Crèche (zoology)

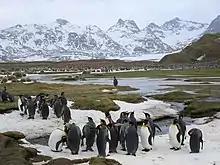
King Penguin colony found in the Antarctic

Crèche behaviours will also develop in certain species of lions. For the first four to six weeks of development, mothers will care for their young on their own to make sure they are getting the proper care and nutrition. Once they reach six weeks, female pride mate mothers will group to form a crèche. Mothers will form this crèche with other mothers who have cubs of the same age. These crèches could range from two to nine mothers, but they average around four to five mothers. Females and their young will remain together in these crèches until the young have reached about two years of age. Studies show that mothers in crèches which involve three to four females may suffer from low food intake. The main advantage of crèches in lion species is for defence. The mothers in a crèche will work together to defend their cubs and protect them from nomadic male lions or any other predators that may approach the pride. The greater number of females in the crèche, the greater rates of male takeovers. Being a member of a crèche provides safety from predators for the cubs and ensures that the mother will forage in a group size close to optimum. Studies have proven that mothers keep their cubs in crèche formations to initiate highly stable care groups that will aid in defence. While crèches are great for defence, they have a contrasting impact on food intake. If there are a very high number of cubs in a crèche compared to mothers, the cubs could become severely undernourished. As well, female lions without cubs will avoid a crèche as they would experience a low rate of food intake in that group living arrangement. Studies have also shown that living in a crèche environment does not guarantee increased access and retrieval of resources. When lions are nursing, the cubs that are raised in a crèche do not have an advantage of gaining more milk than their conspecifics who do not live in a crèche.